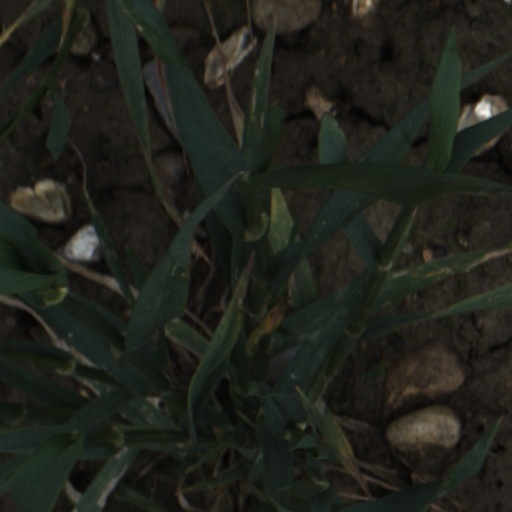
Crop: wheat